Abraham van der Hoef

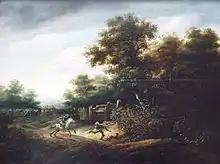
Landscape with scene of an armed holdup

Abraham van der Hoef (1611 – 1666), was a Dutch Golden Age painter.